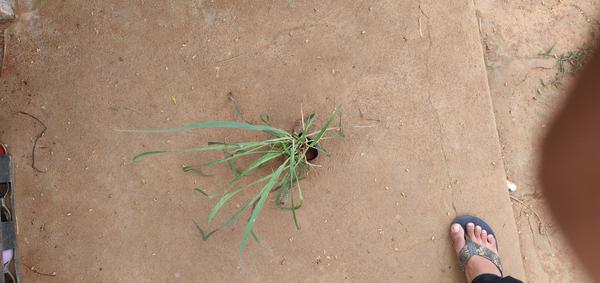
Plant: Lemon_grass